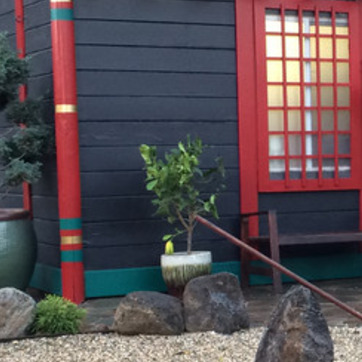
Material: foliage